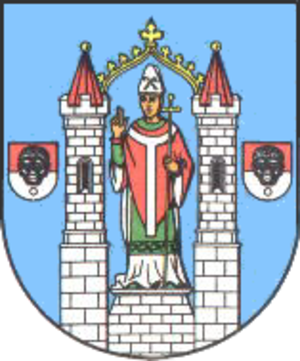
Aken (Elben)
Coat of arms of Aken (Elben)
Aken er en by med knap 9.000 indbyggere i i Landkreis Anhalt-Bitterfeld i den tyske delstat Sachsen-Anhalt